William Owuraku Aidoo

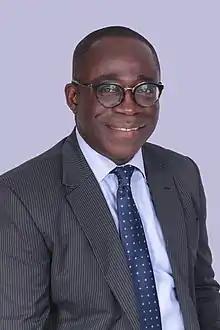

William Owuraku Aidoo (born 30 January 1964) is a Ghanaian politician and was a member of the Seventh Parliament of the Fourth Republic of Ghana and the 8th Parliament of the Fourth republic of Ghana, representing the Afigya Kwabre South Constituency in the Ashanti Region on the ticket of the New Patriotic Party.